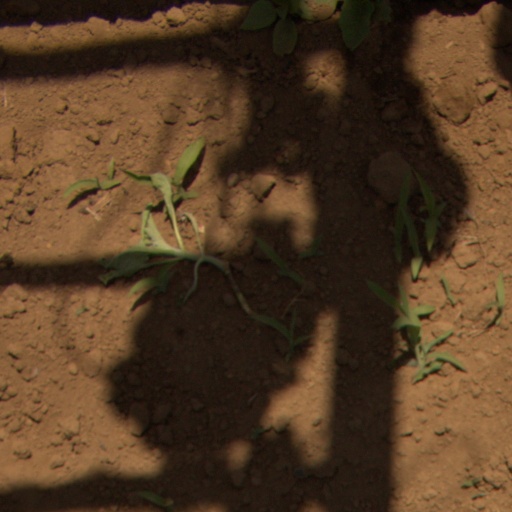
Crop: Jerusalem artichoke